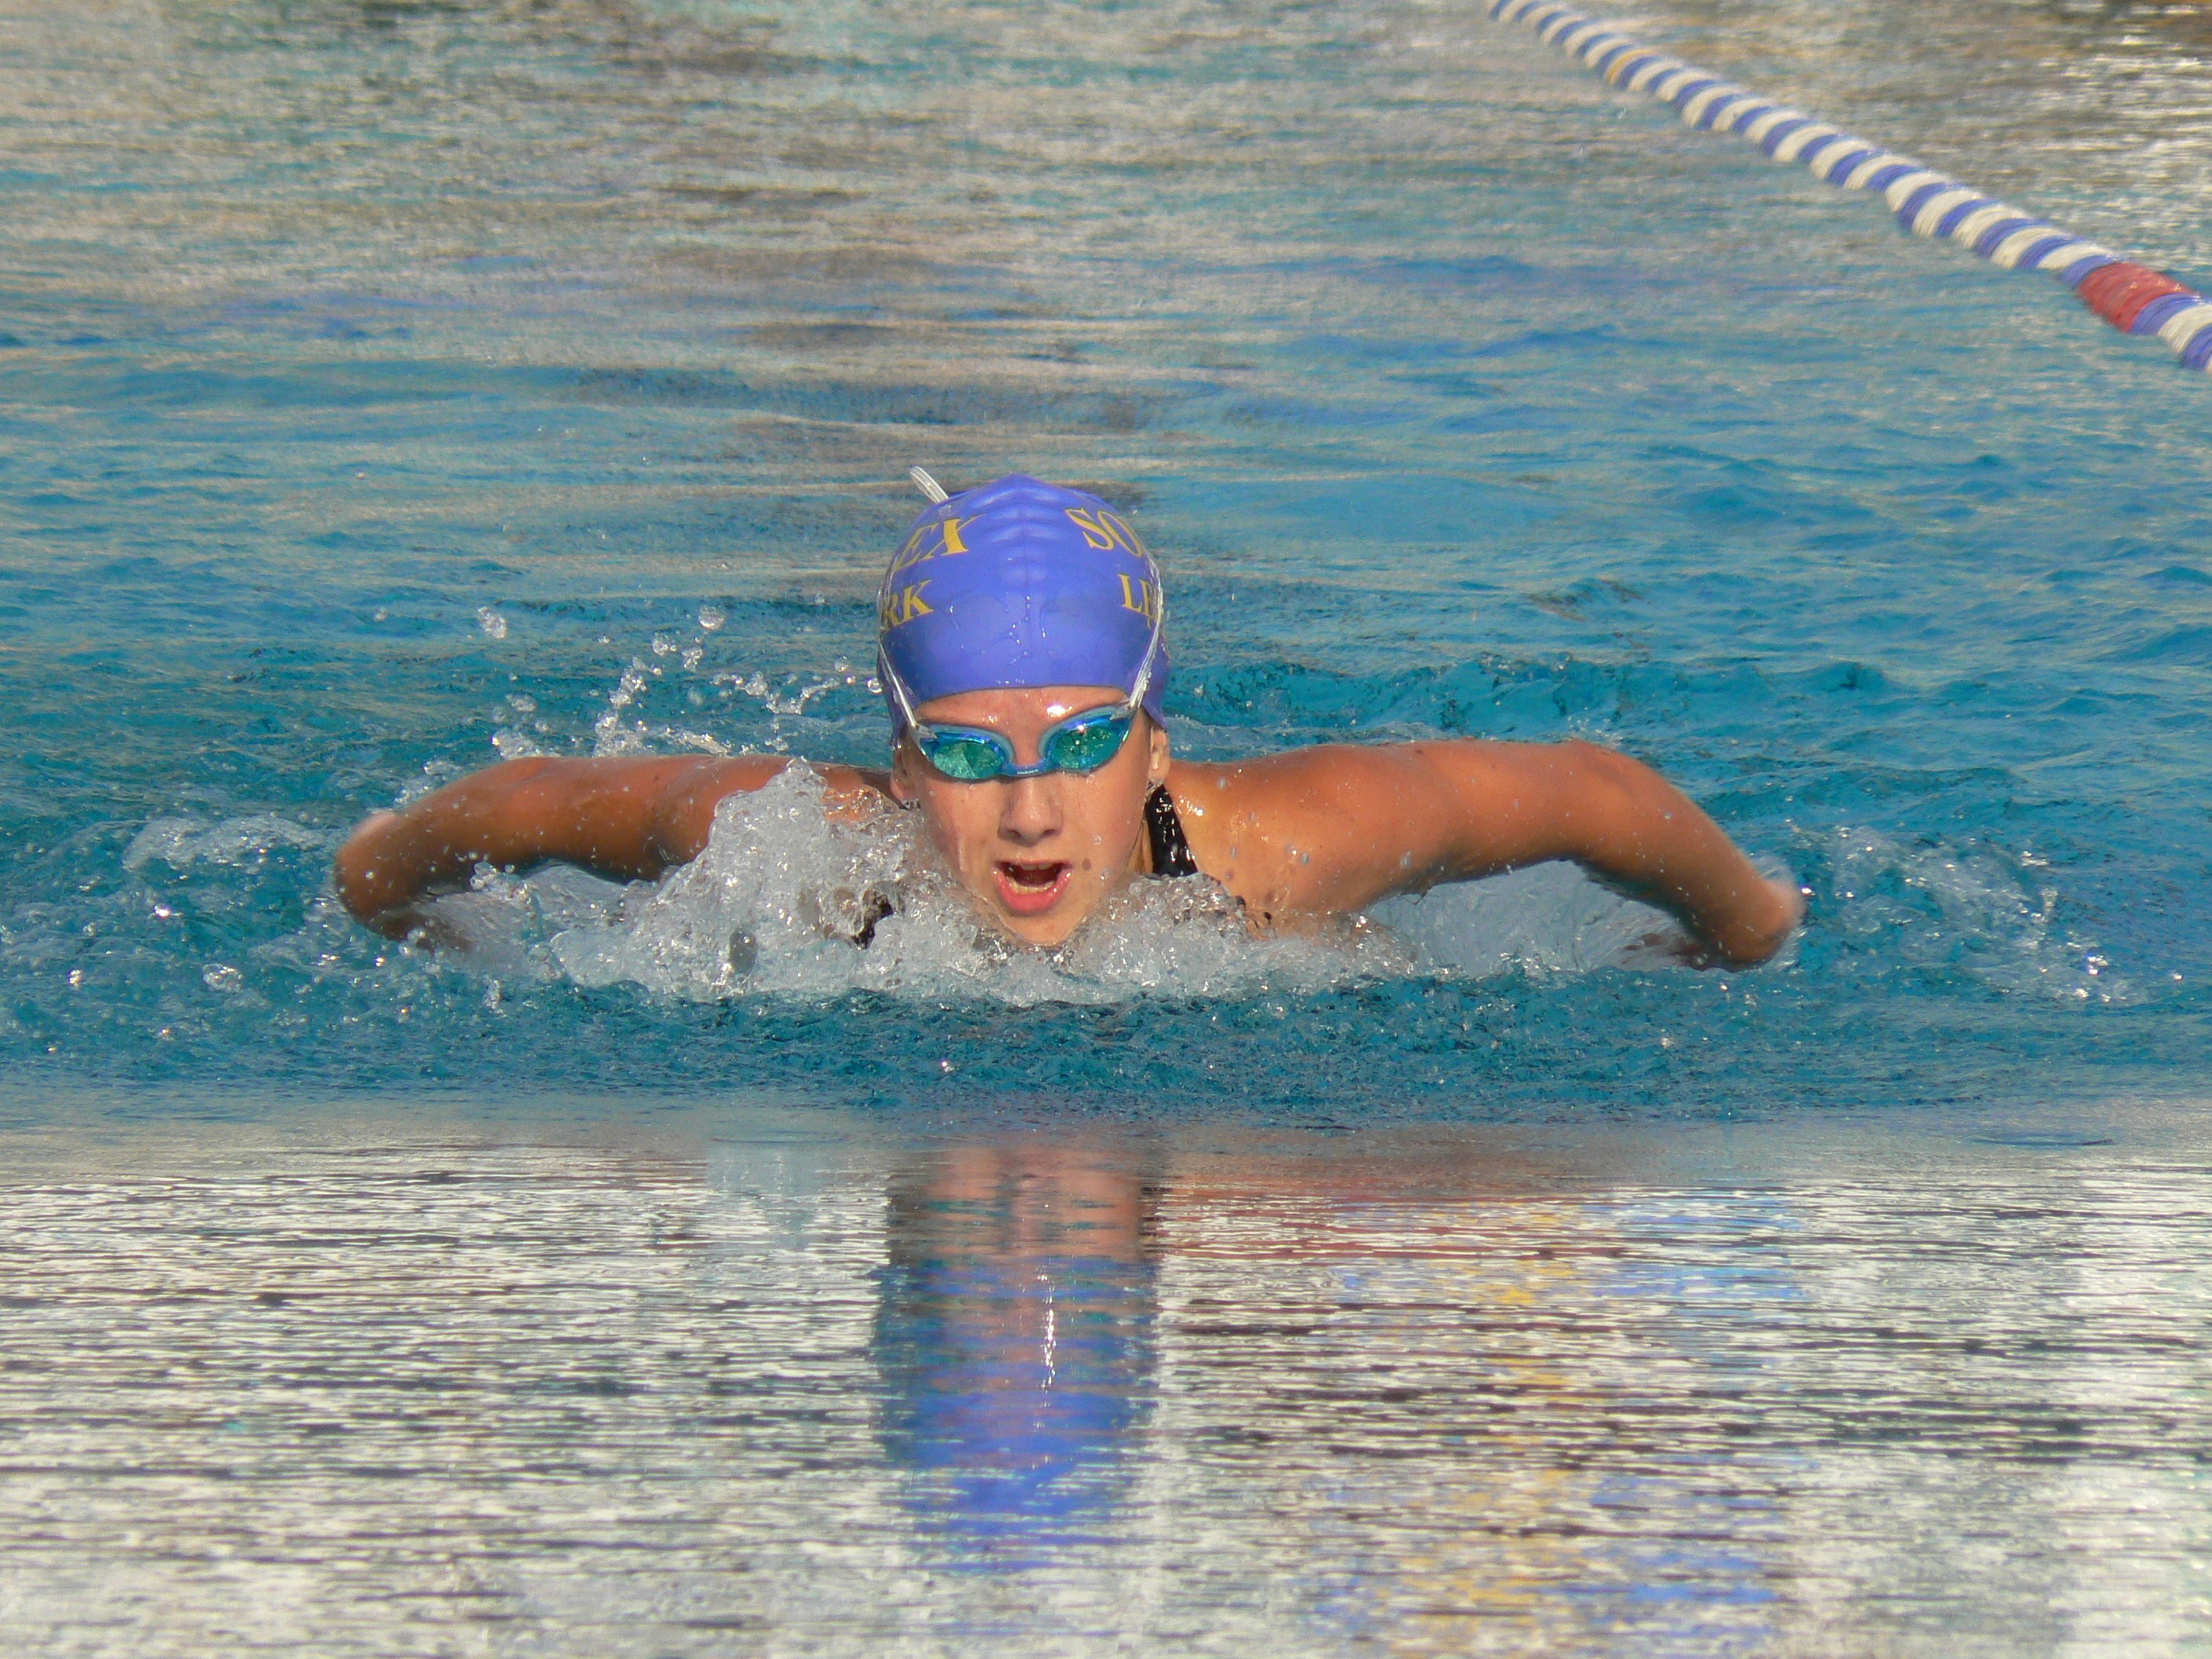
water, sport, recreation, butterfly, leisure, swimming, swimmer, sports, water sport, outdoor recreation, individual sports, freestyle swimming, open water swimming